Profitis Ilias (Rhodes)

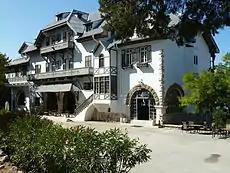
Hotel Elaphos. Built in the Alpine Style. It is an example of Architectural conservation

Near the summit and 8 km from Eleousa are Hotel "Elaphos and Elaphina" and the Byzantine monastery named "Prophetes Elias". There are two hotel buildings, a three-storeyed one, "Elaphos" (now restored and functional) and a two-storeyed one, the "Elaphina.